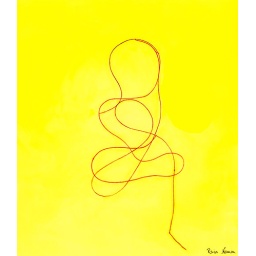
Abstract red thread figure in yellow dyed water.